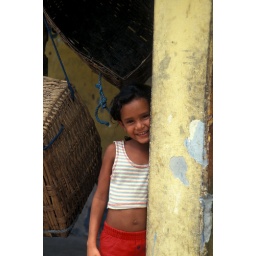
A young girl leans against a yellow pole. Barreirinhas, Maranhao State, North East Brazil, 1999